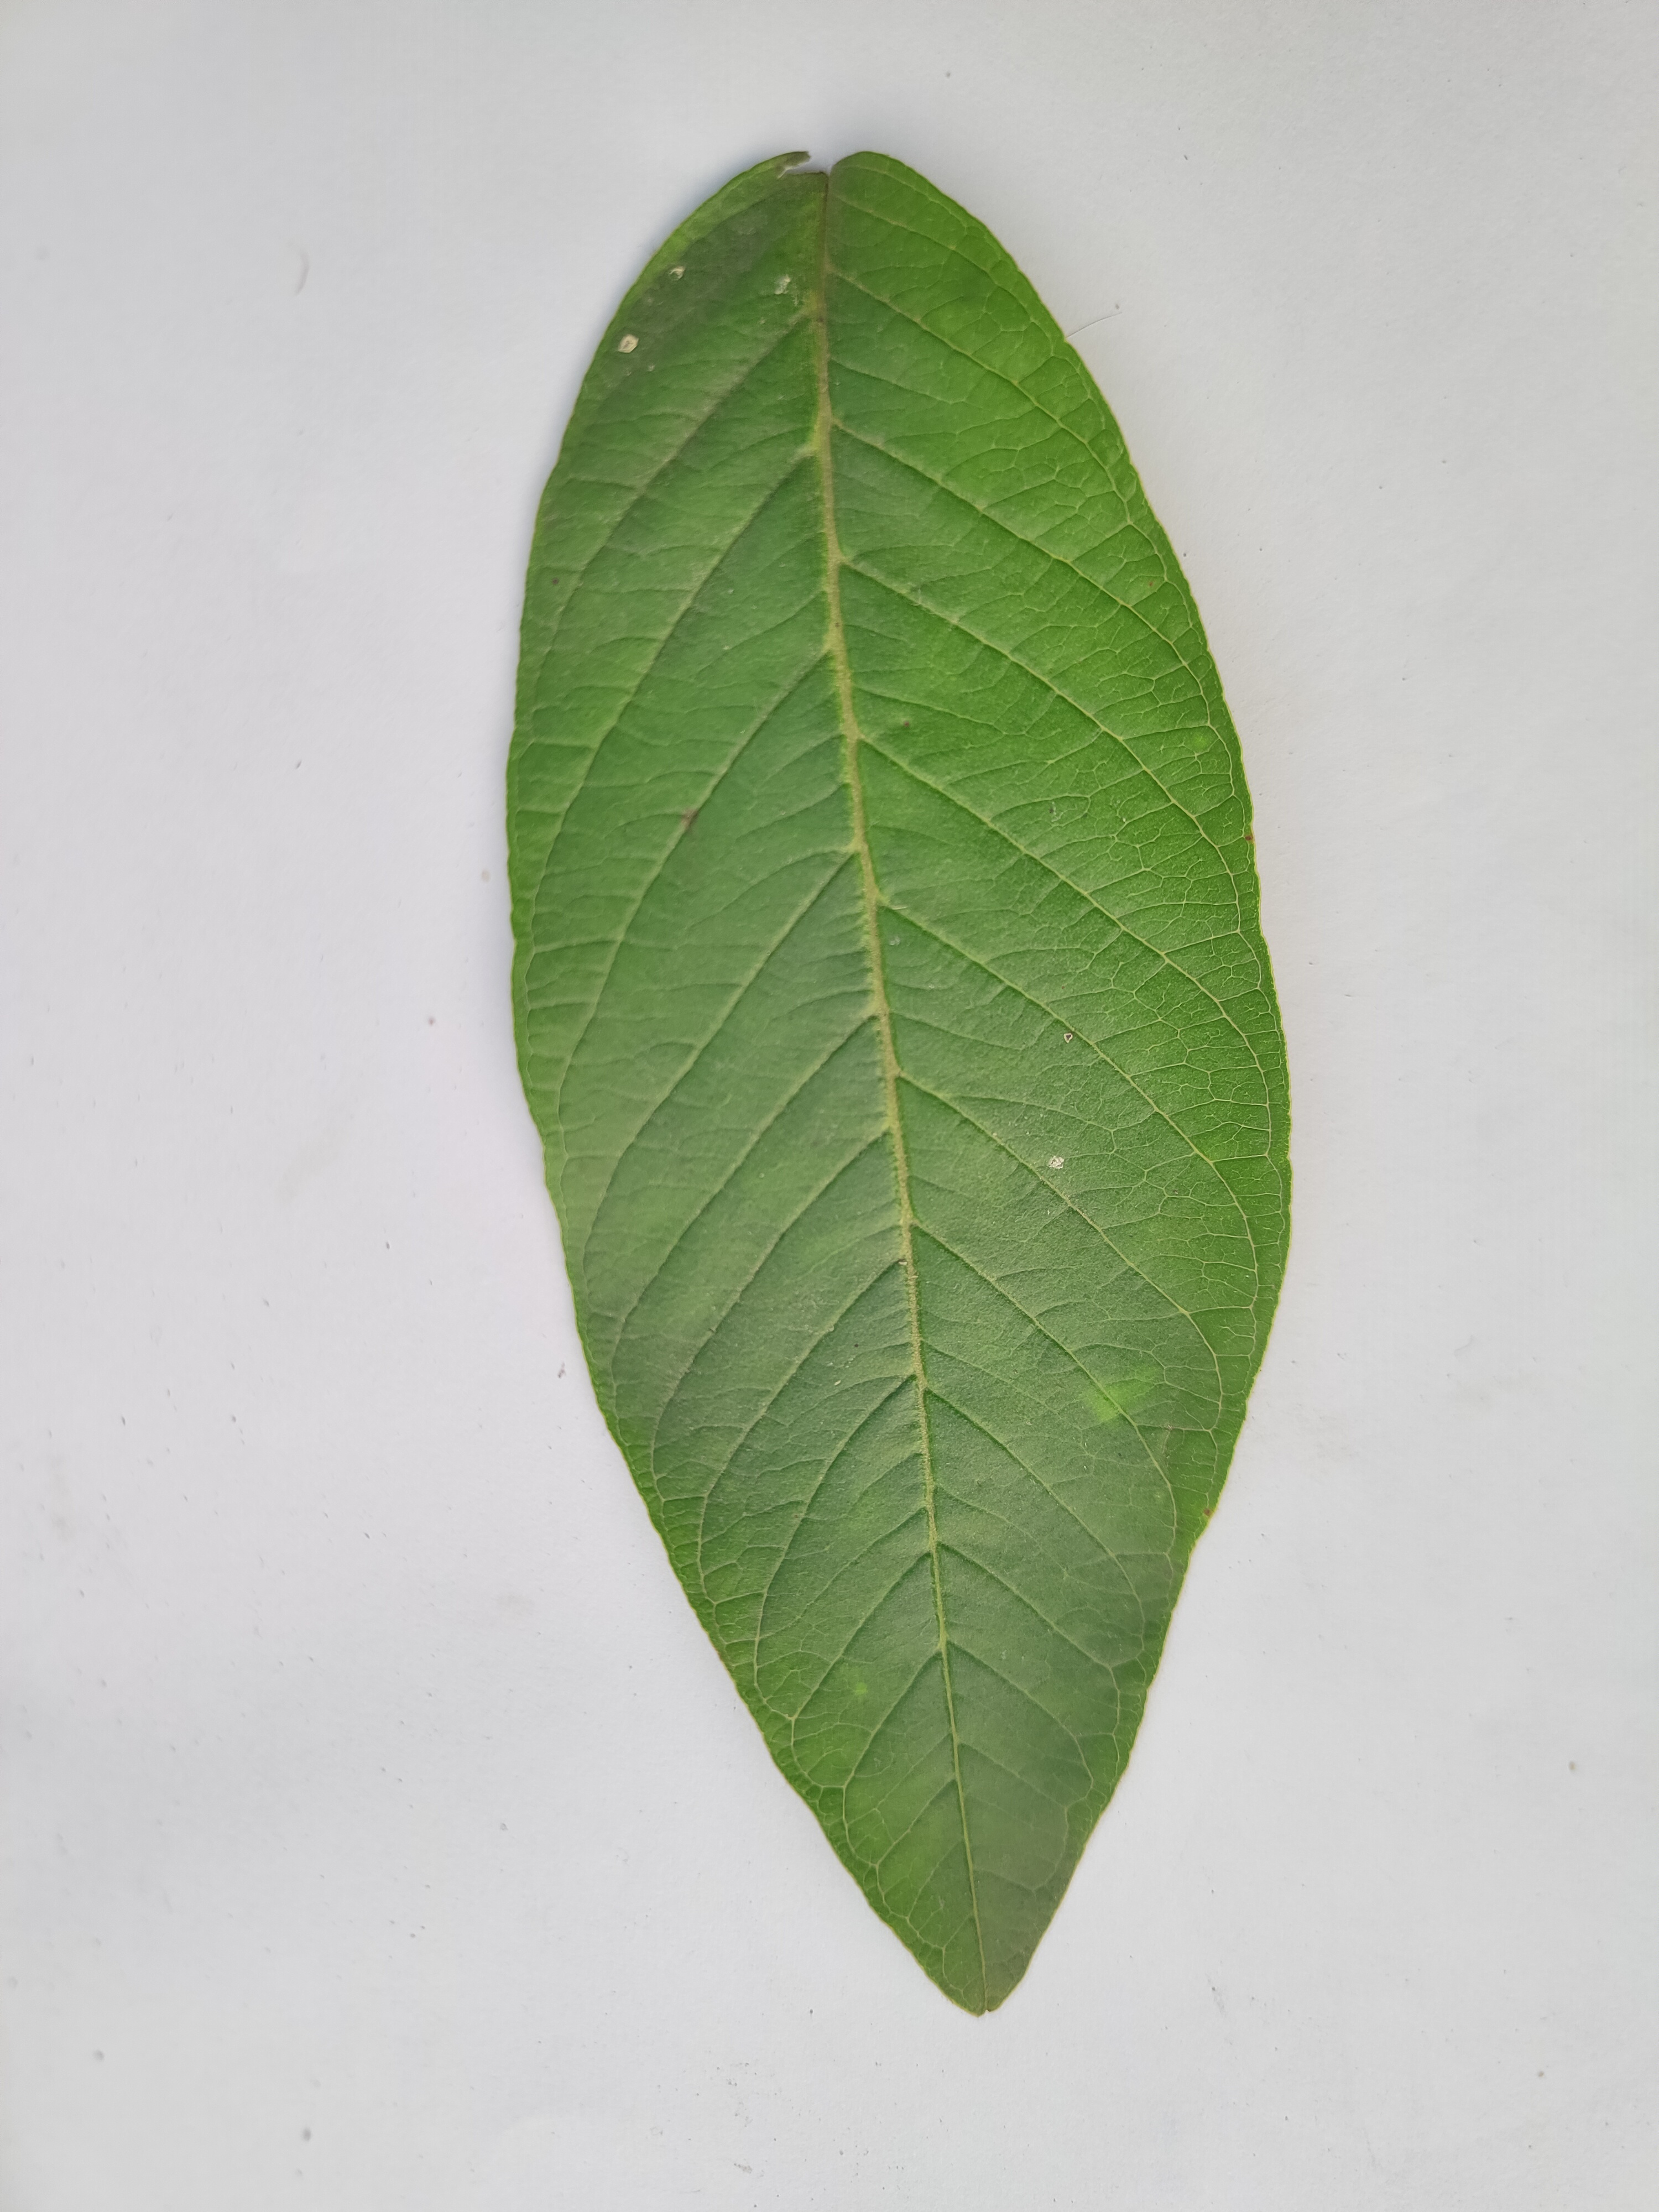
Leaf variety: Guava